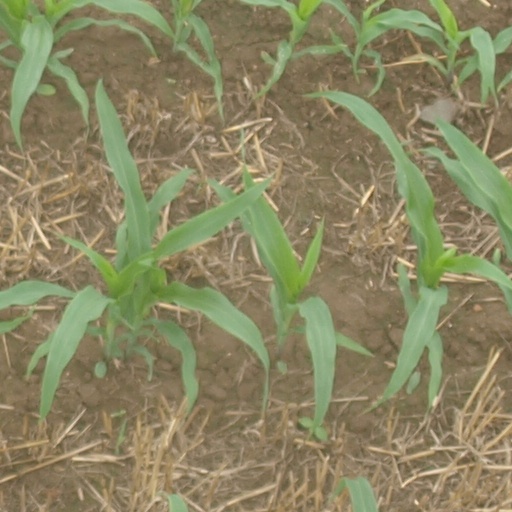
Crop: maize; corn